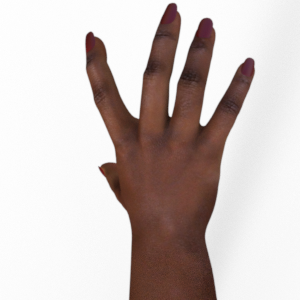
Label: paper